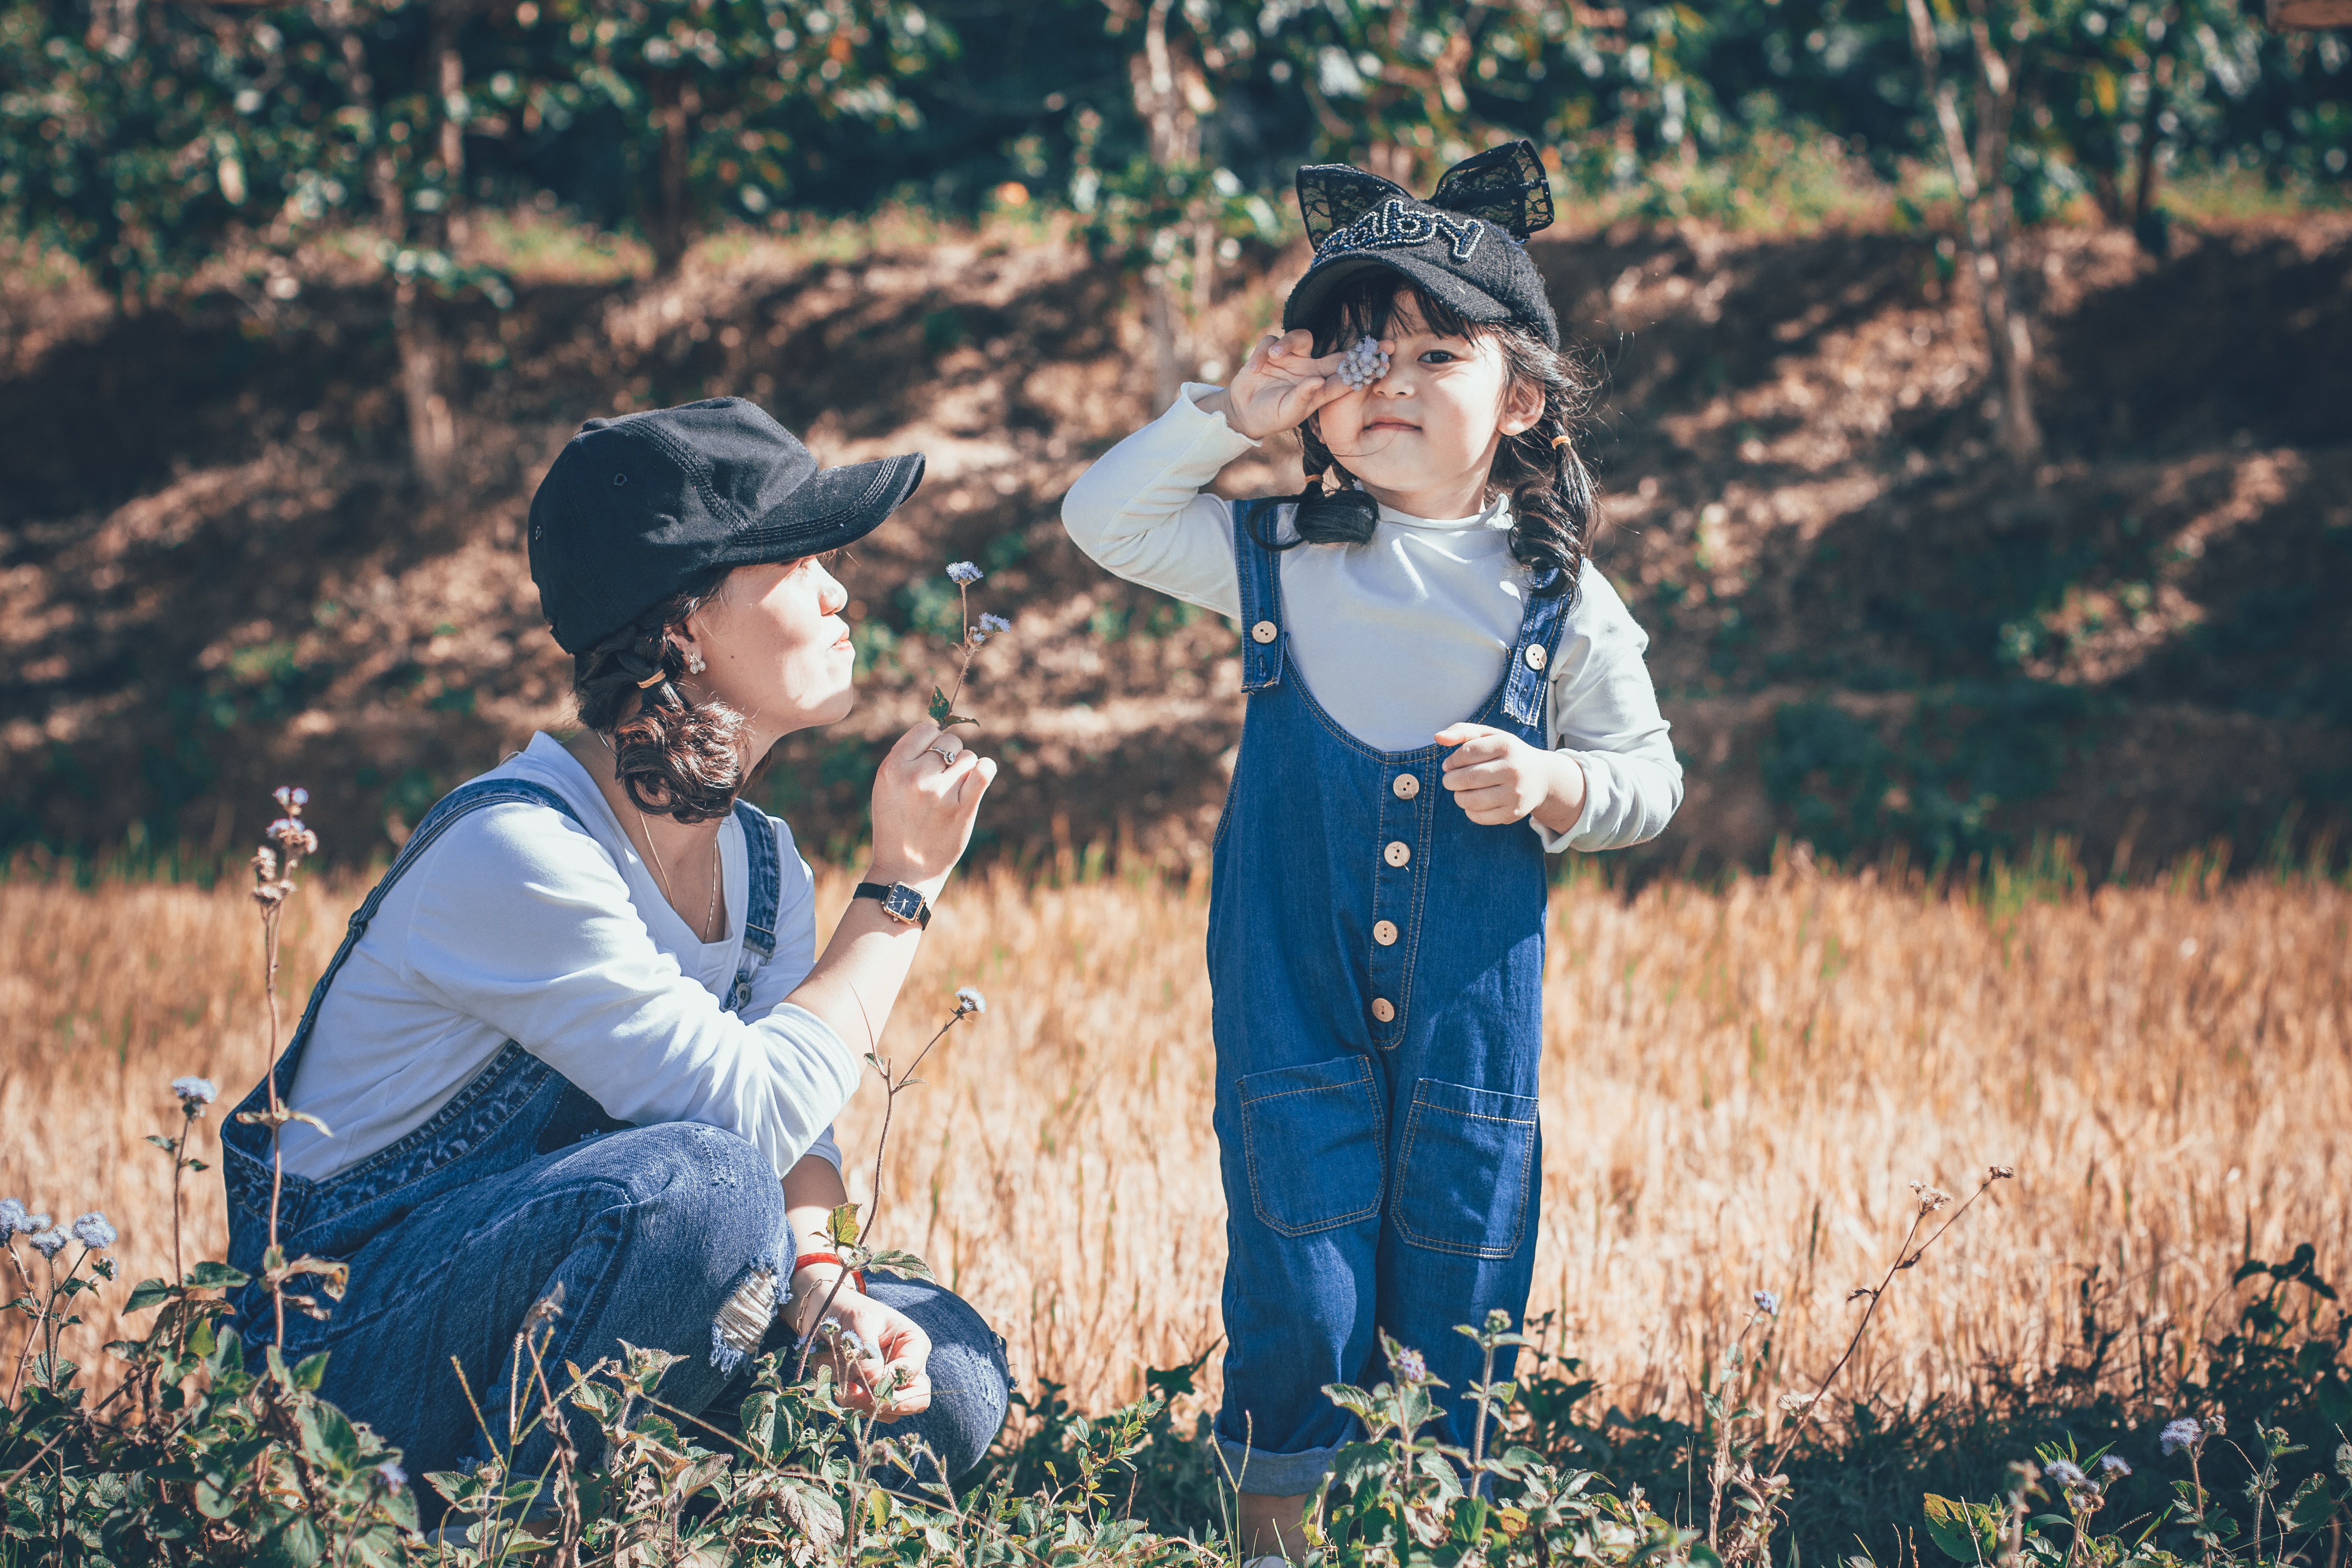
People in nature, photograph, people, leaf, grass family, grass, photography, child, tree, grassland, autumn, plant, toddler, family, prairie, happy, sitting, forest, photo shoot